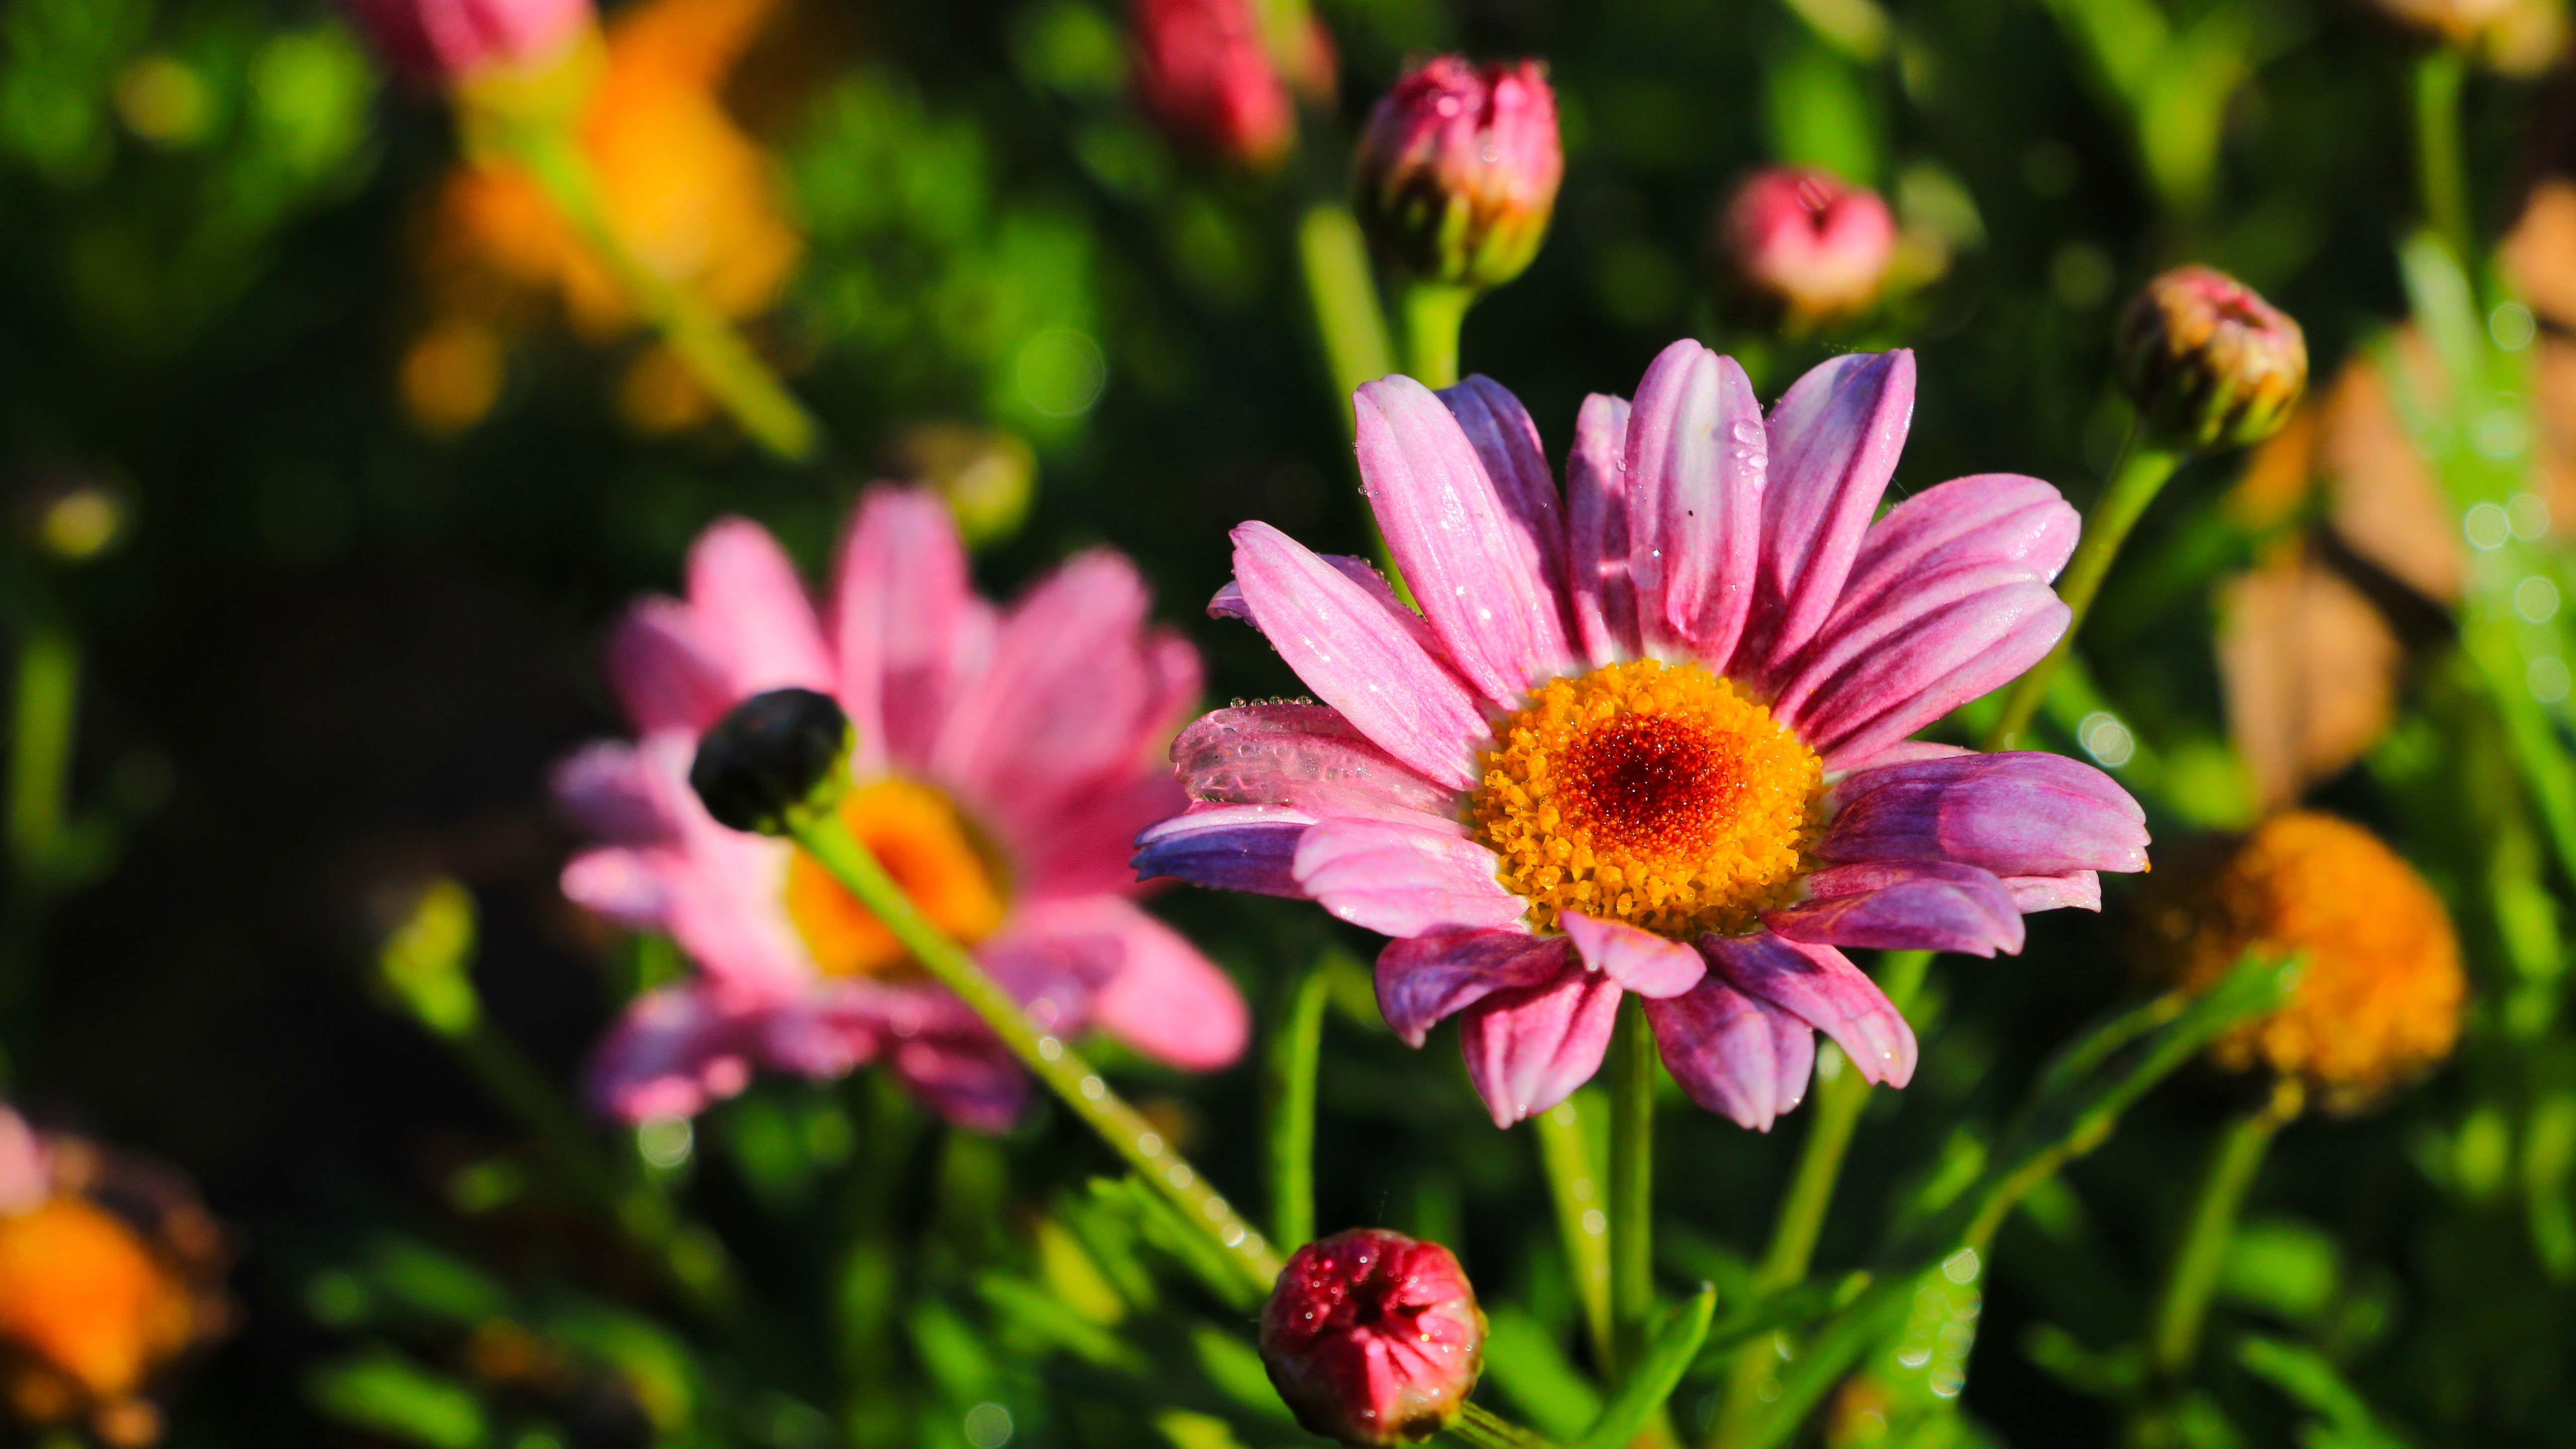
flower, blooming, garden, asters, plant, petal, grass, herbaceous plant, groundcover, flowering plant, magenta, annual plant, terrestrial plant, close up, pollen, daisy family, landscape, macro photography, floristry, wildflower, grassland, plant stem, natural landscape, perennial plant, Pedicel, field, prairie, asterales, sunflower, art, sky, shrub, herb, floral design, daisy